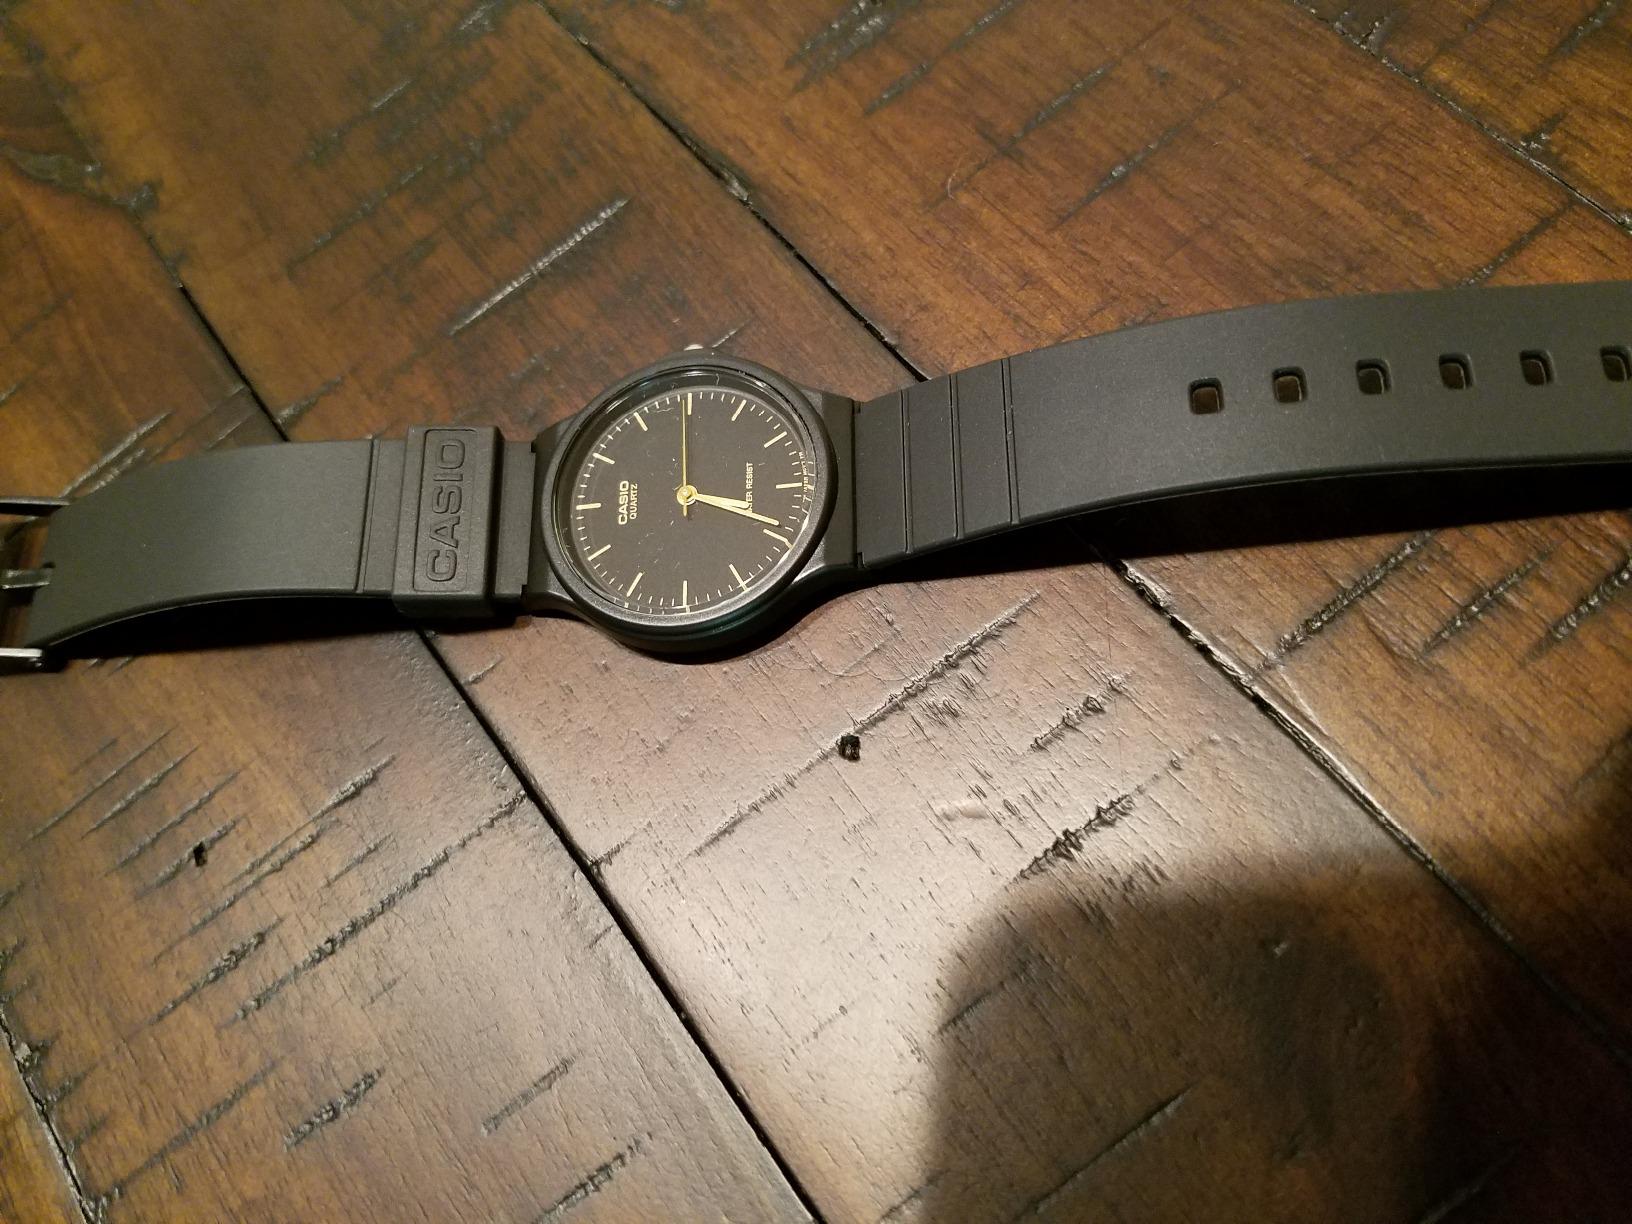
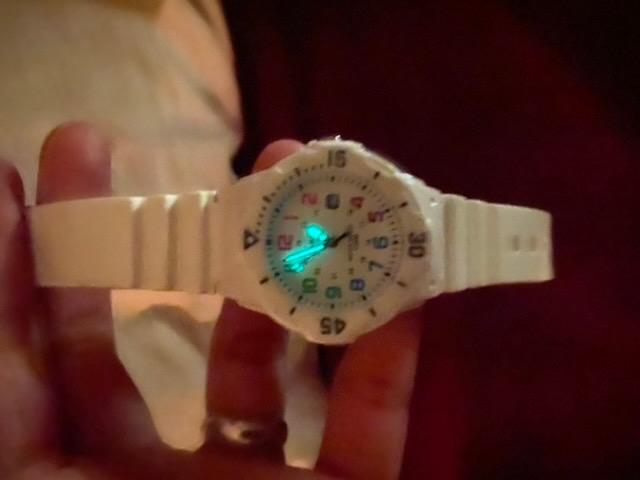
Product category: accessories_watch
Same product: no